Spider-Man 2

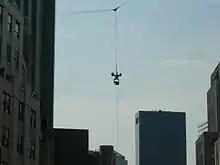
The Spydercam was used extensively in the film to "track stunt doubles and a computer-generated Spider-Man through the air".

"Spider-Man 2" was shot on over one hundred sets and locations, beginning with a pre-shoot on the Loop in Chicago during two days in November 2002. The crew acquired a train of 2200 series cars, placing sixteen cameras for background shots of Spider-Man and Doc Ock's train fight. Members of the film's production team acknowledged that the surroundings of where the Chicago subway car was filmed do not correspond to the kinds of routes that present day New York City subway cars travel. Filming was originally slated to start in January 2003, but was pushed back to April so that Maguire could finish "Seabiscuit". Principal photography began on April 12, 2003, in New York City and Chicago. The crew moved on May 13 to Los Angeles, shooting on sets created by production designer Neil Spisak. After the scare surrounding his back pains, Tobey Maguire relished performing many of his stunts, even creating a joke of it with Raimi, creating the line "My back, my back" as Spider-Man tries to regain his powers. Raimi said that while filming the scene he yelled at Maguire to get to the edge of the building, but Maguire refused to do it. Even Rosemary Harris took a turn, putting her stunt double out of work. In contrast, Alfred Molina joked that the stunt team would "trick" him into performing a stunt time and again. J. K. Simmons said that while filming the scene where Spider-Man gets his suit back from The "Daily Bugle", when Simmons said "he's a thief" his fake-teeth popped out of his mouth.